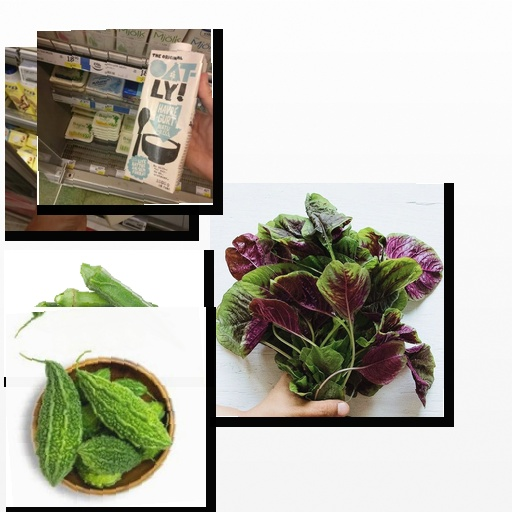
Food items: oatghurt, bitter_gourd, vanilla_yoghurt, amaranth, okra